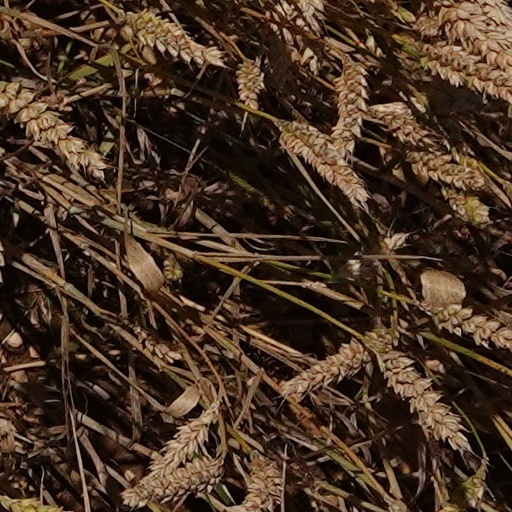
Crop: wheat